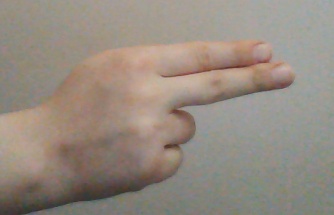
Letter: ain